Propaganda in Fascist Italy

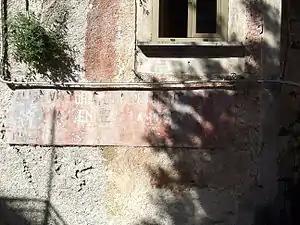
""Durare sino alla vittoria! Durare oltre la vittoria, per l'avvenire e la potenza della nazione""

Reviving the glories of the Roman Empire in modern Italy was a common theme. That called for the control of "Mare Nostrum" (" Our Sea", as the Mediterranean Sea was called in ancient Rome). France, the United Kingdom, and other powers were denounced as having kept Italy immured. Concerted efforts were made to drum up enthusiasm for colonialism in the 1930s.